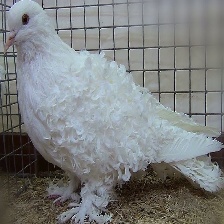
Species: FRILL BACK PIGEON
Scientific name: COLUMBA LIVIA DOMESTICA